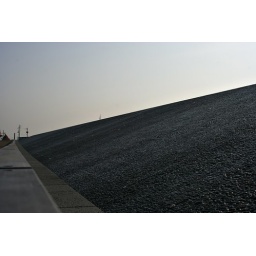
The national Diet library in Keihanna, Kyoto is walled by a water fountain.